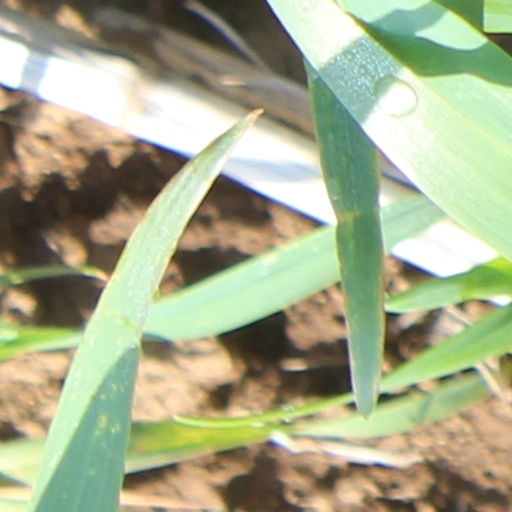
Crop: wheat